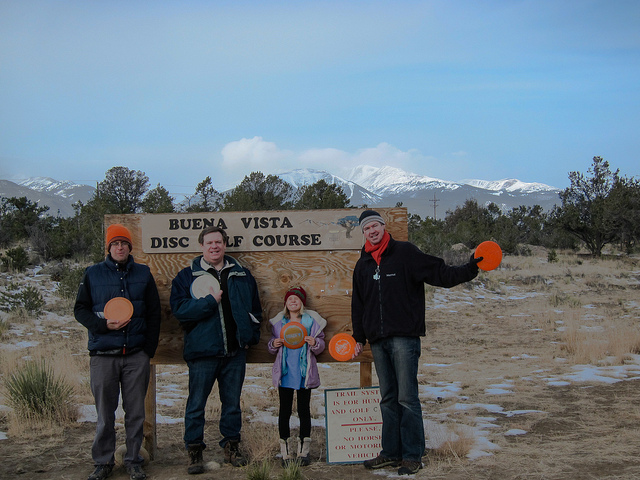
user: Given an image and a question. Answer the question in a short answer. Question: What comes before vista? Short Answer:
assistant: buena